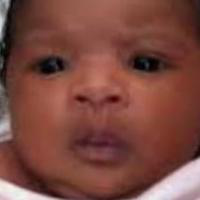
Age group: age 01-10